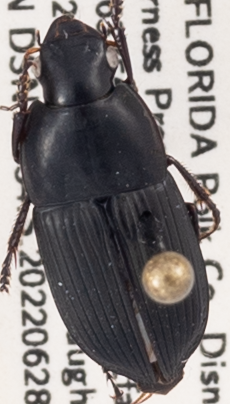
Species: Anisodactylus haplomus
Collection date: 2022-06-28
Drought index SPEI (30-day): -0.646
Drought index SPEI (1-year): -0.62
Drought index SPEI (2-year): -0.284